Vladimir Zhirinovsky's donkey video

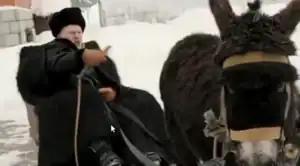
Zhirinovsky's own presidential election video, featuring him on a sleigh, which was harnessed with a black donkey

On 6 February 2012, Vladimir Zhirinovsky, the former far-right populist leader of the nationalist Liberal Democratic Party of Russia, released a 30-second election video on the Internet that featured him on a sleigh which was harnessed with a black donkey. Zhirinovsky later claimed he owned the animal and that the animal was named Proshka (diminutive from Prokhor), after Mikhail Prokhorov, another candidate in the 2012 Russian presidential election. The video was named "Troika" at the official site of the LDPR, but was distributed on YouTube under the title: "Zhirinovsky beats donkey!".